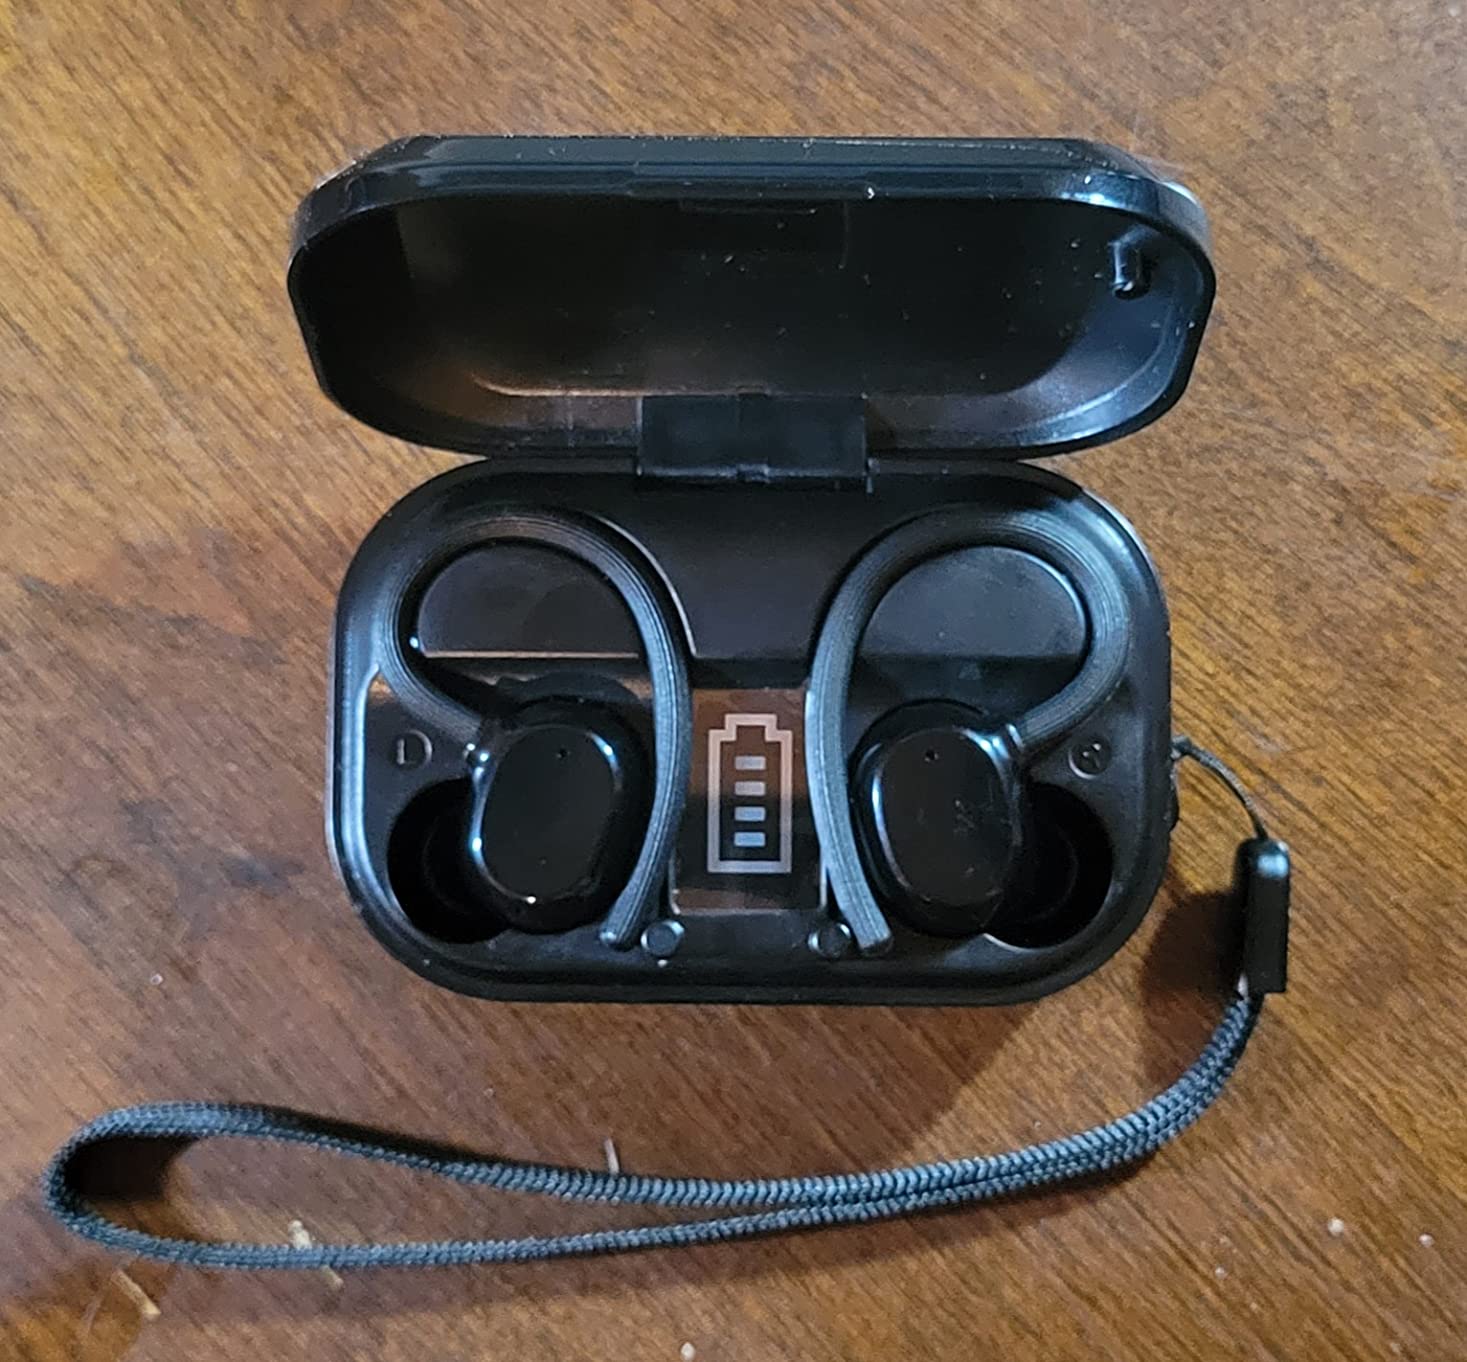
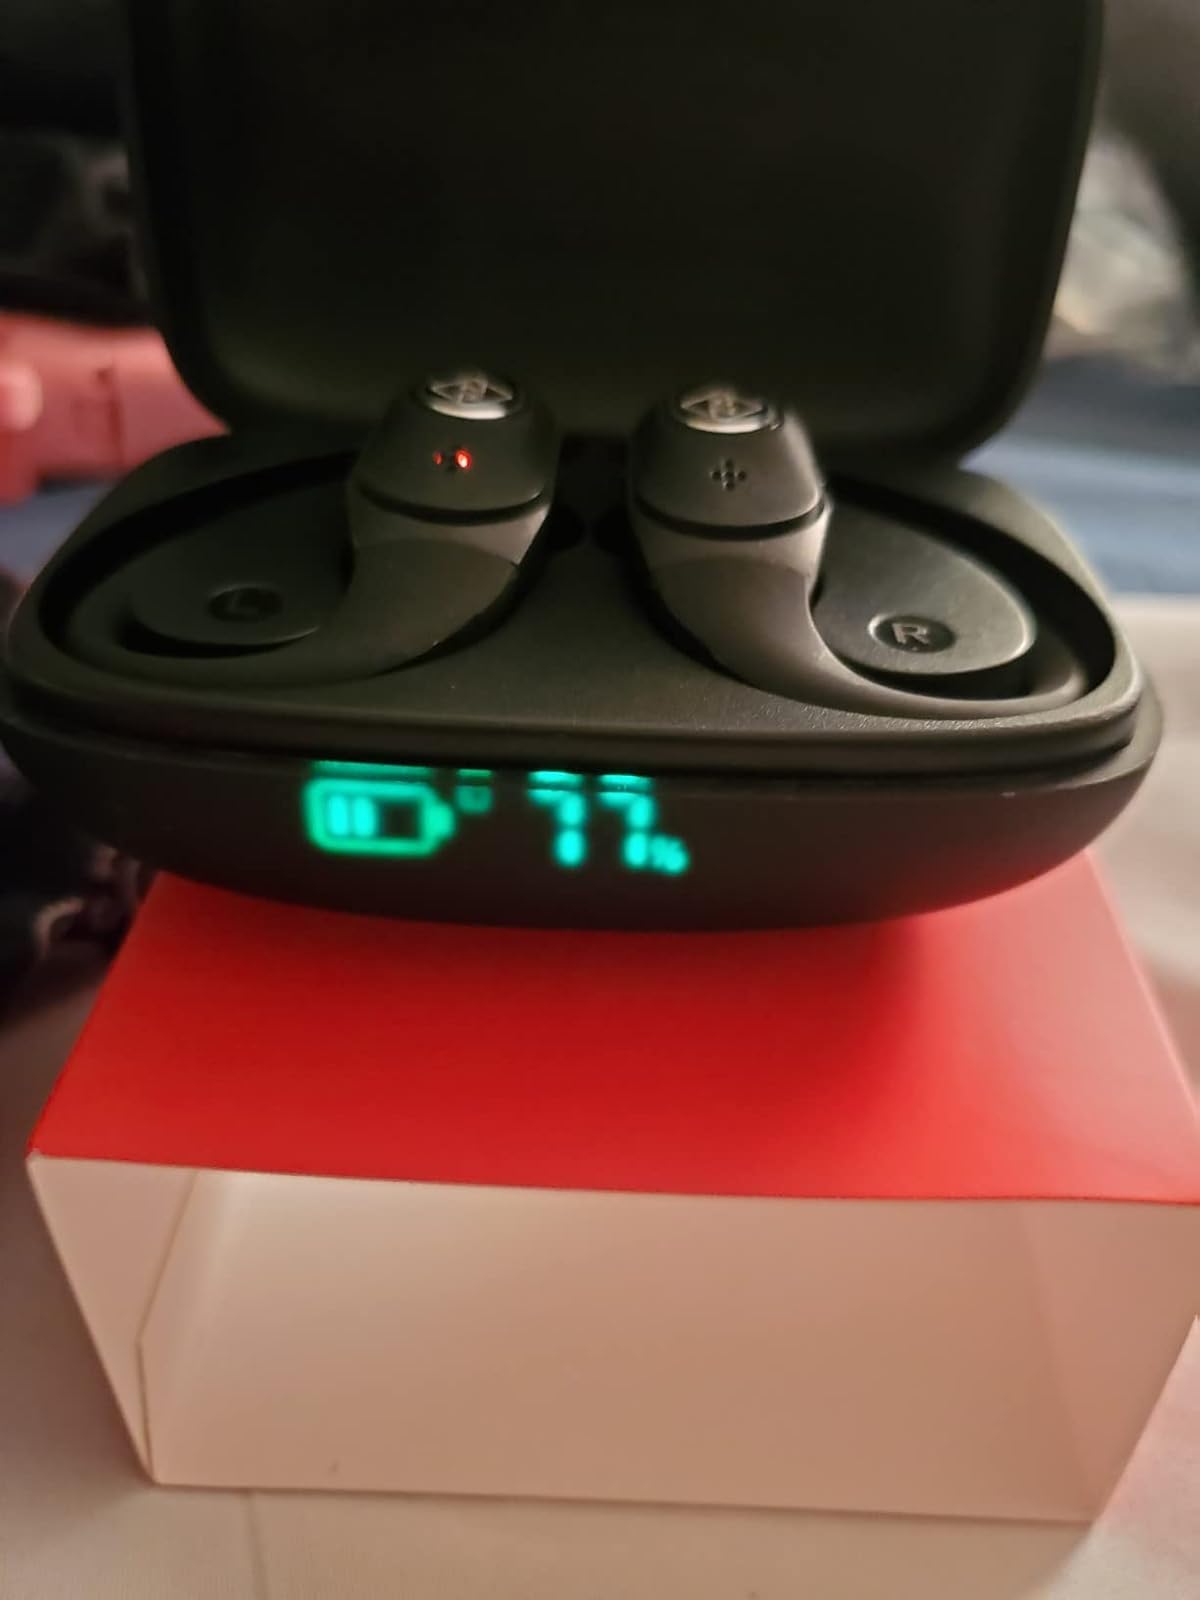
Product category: earbuds
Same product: no